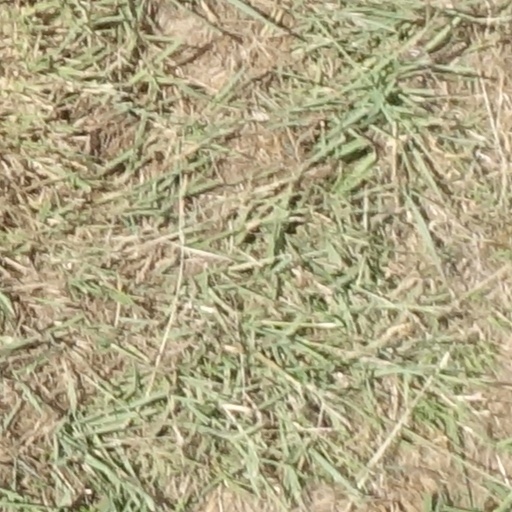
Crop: sorghum